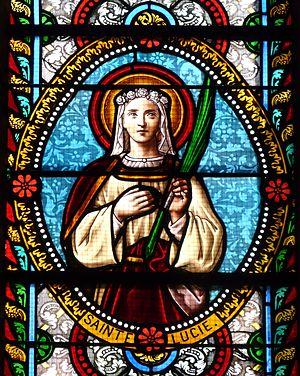
Sainte Lucie, détail d'un vitrail de la nef de l'église Saint-Joseph, La Coquille, Dordogne, France.